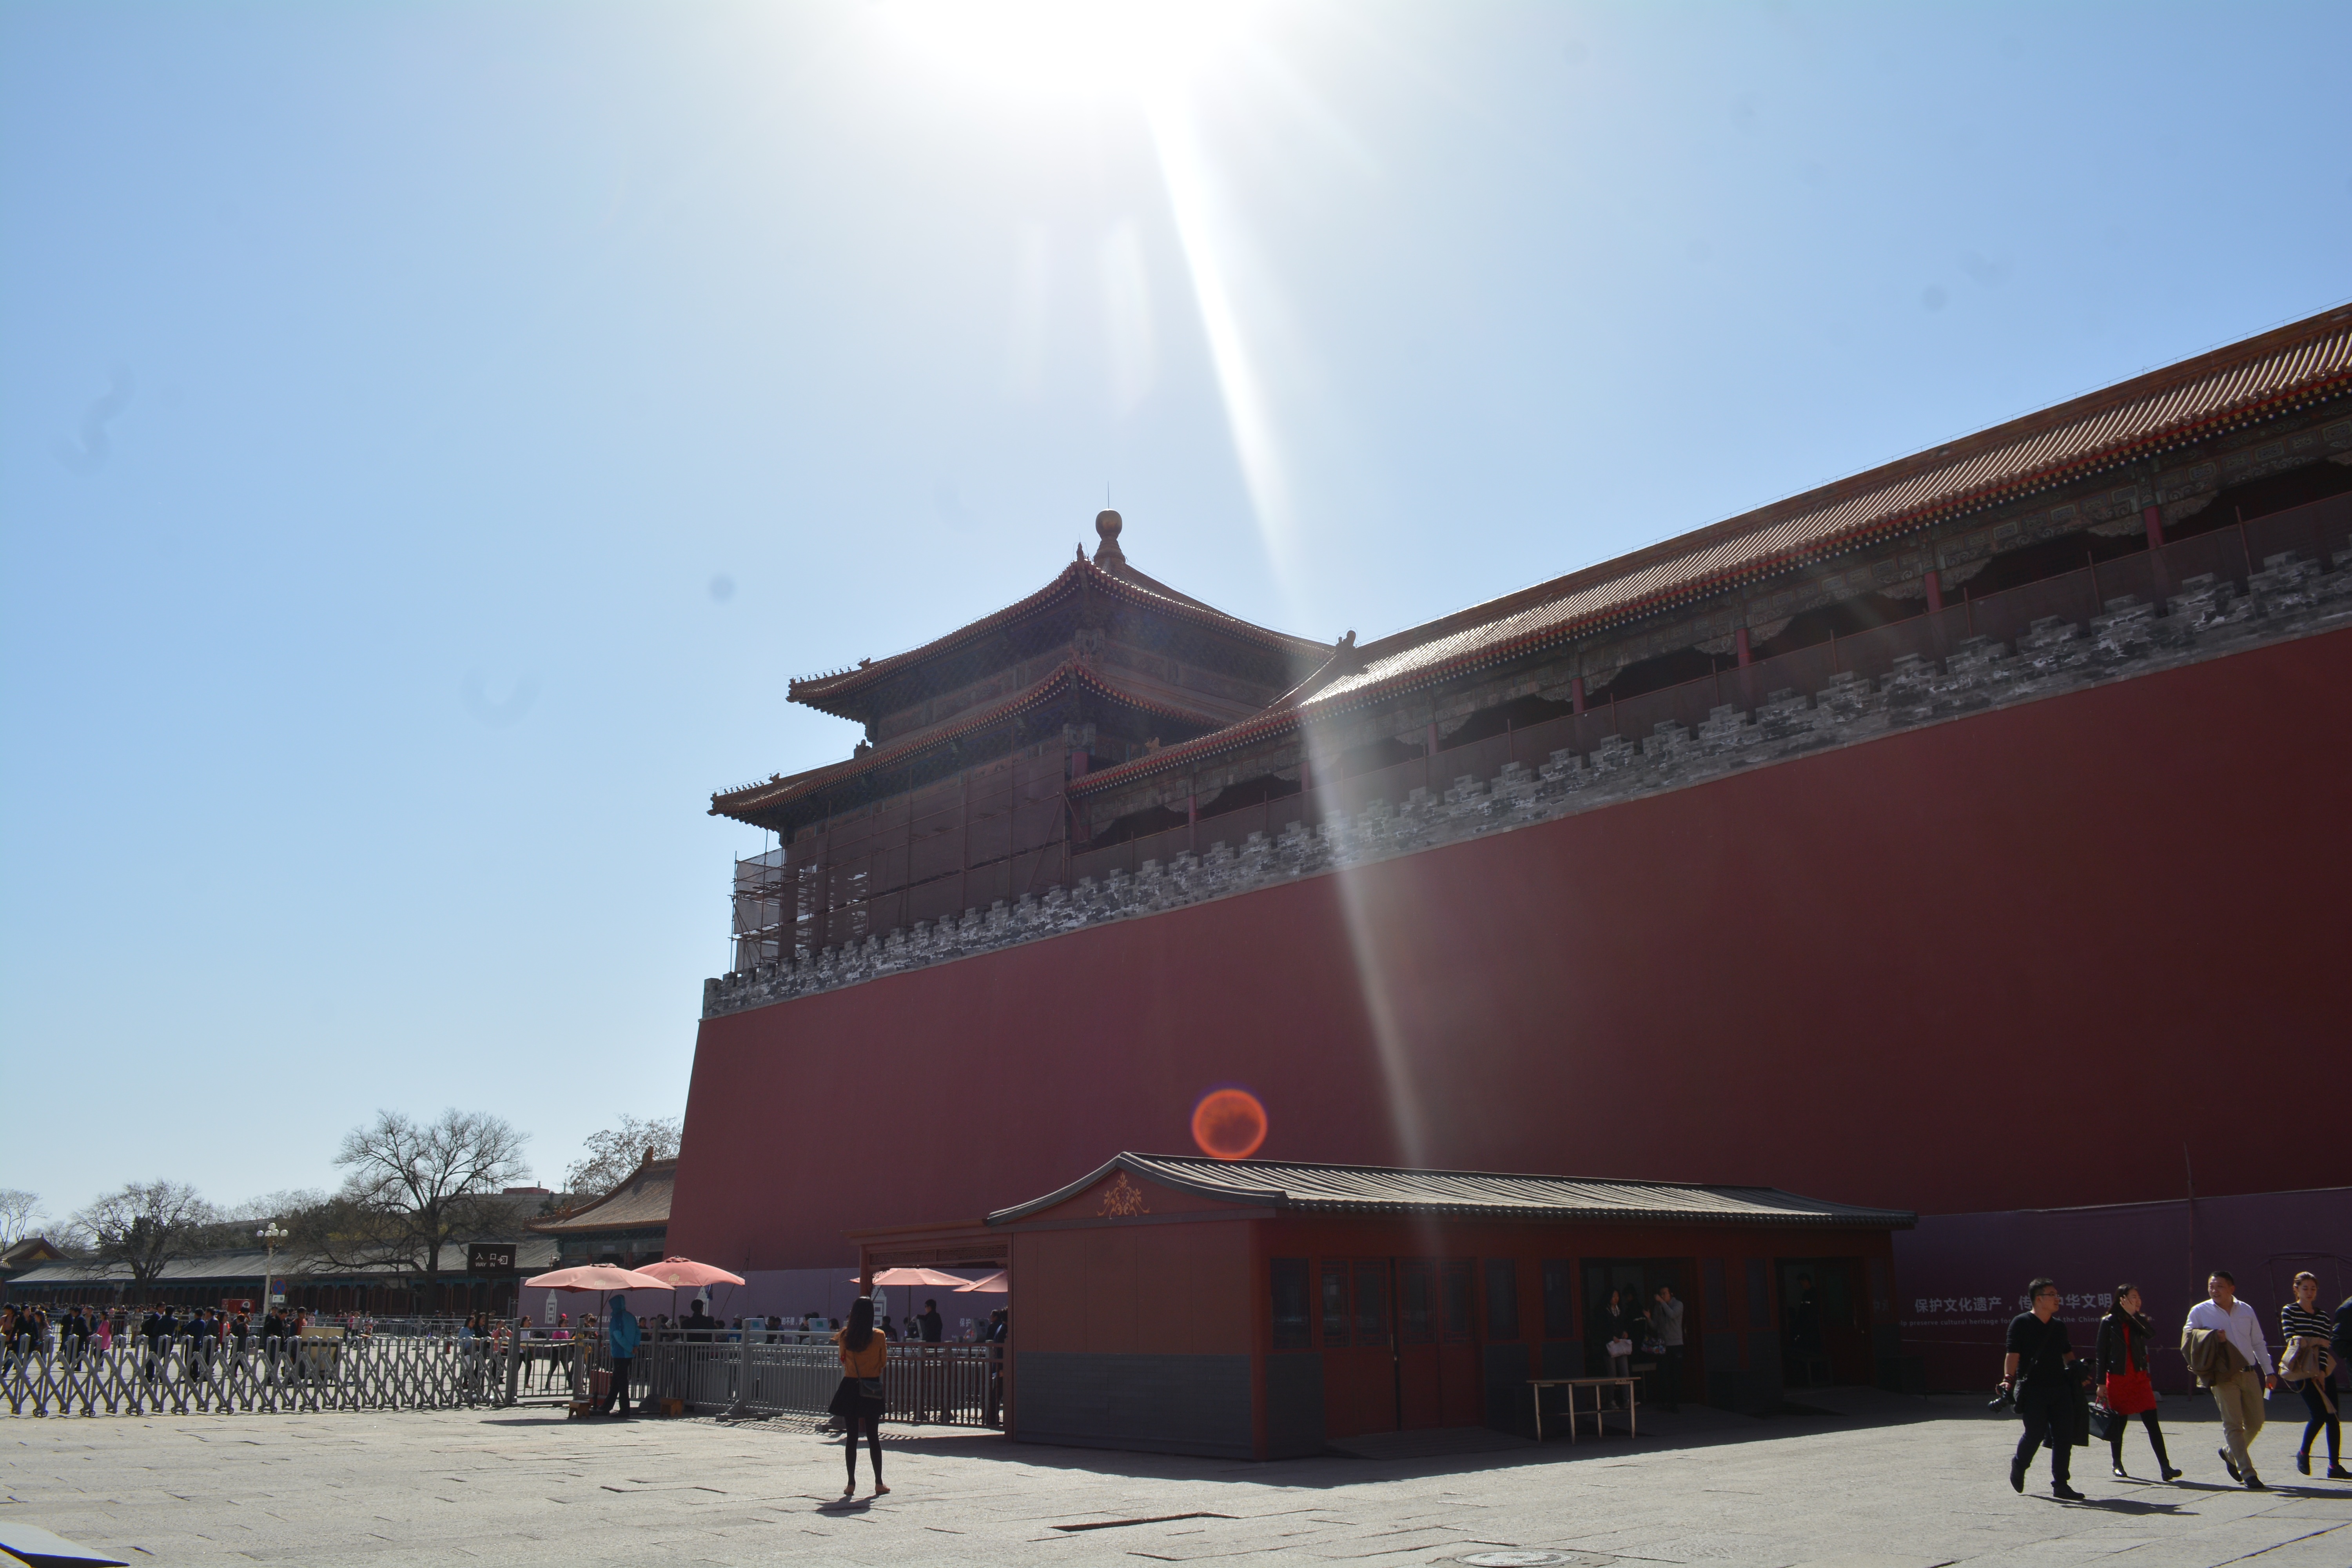
structure, building, tower, stadium, place of worship, temple, sport venue